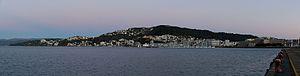
Le Mont Victoria est une colline en Nouvelle-Zélande de 196 mètres de hauteur immédiatement à l'est du centre-ville de la capitale Wellington. À 4 km au sud se trouve un éperon, le Mont Albert, et les deux sont reliés par une corniche.